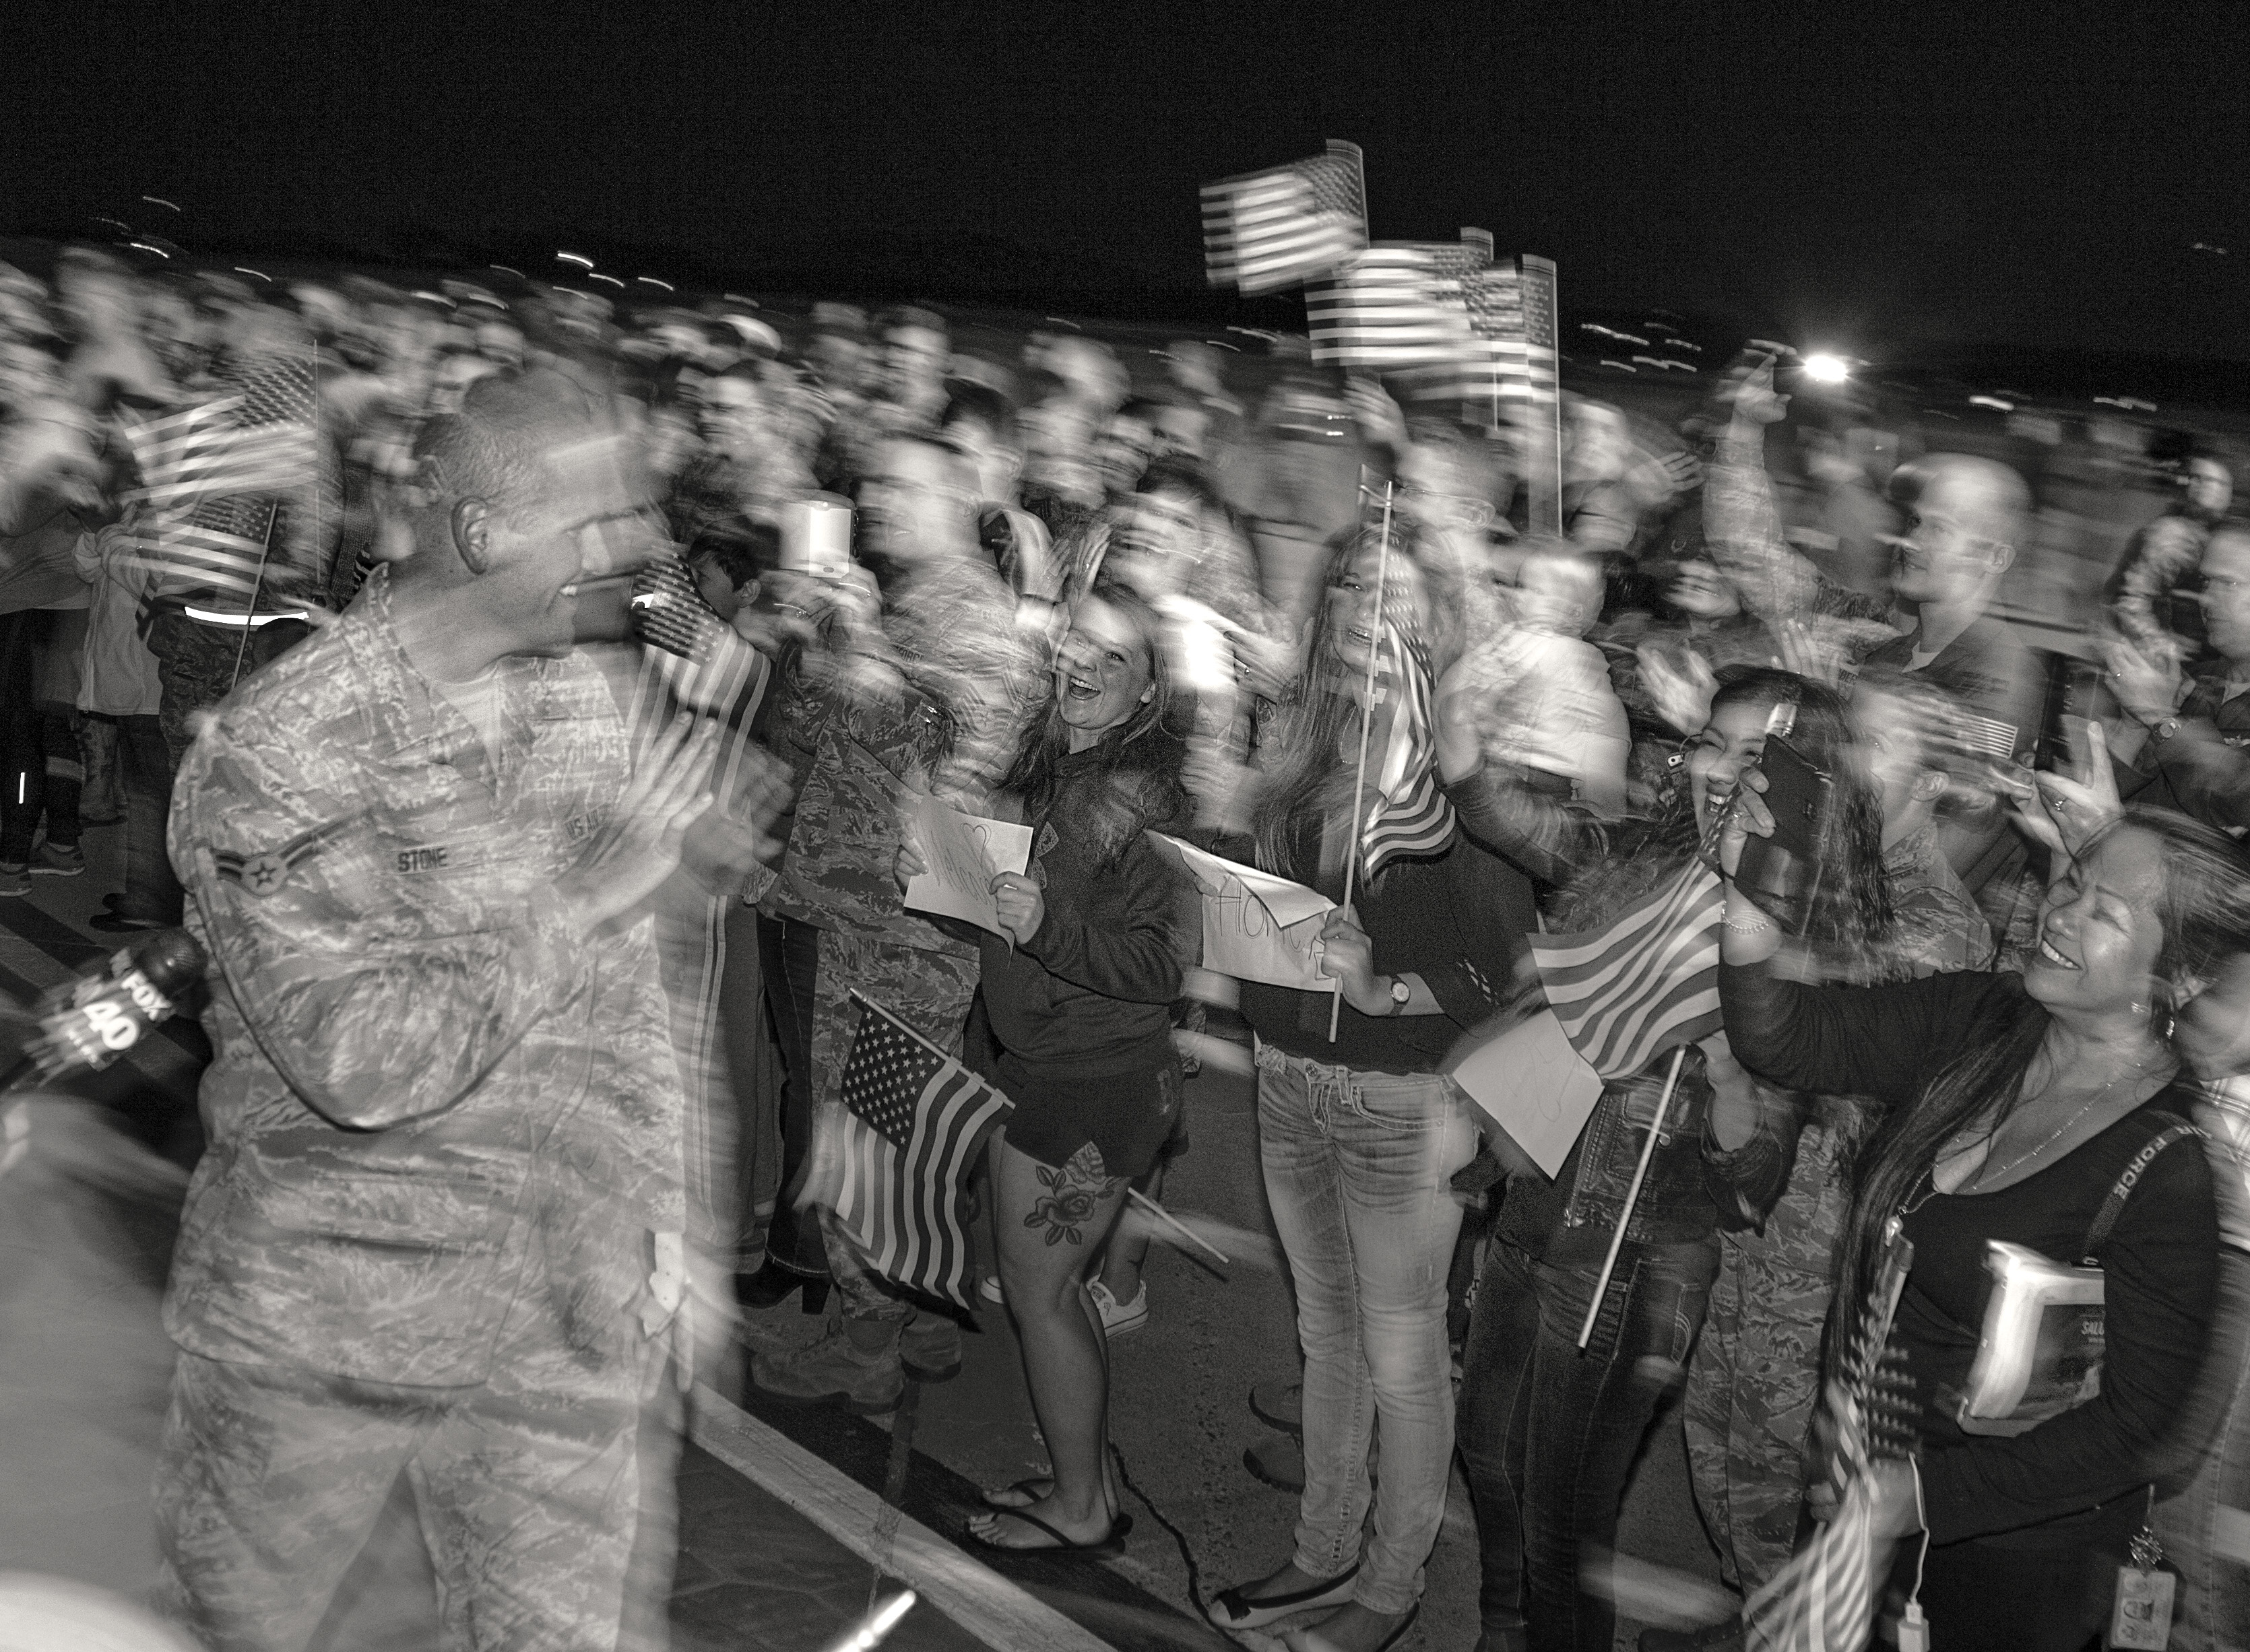
black and white, people, night, crowd, airforce, black, monochrome, california, bw, photograph, nb, hero, welcomehome, travisairforcebase, travisafb, monochrome photography